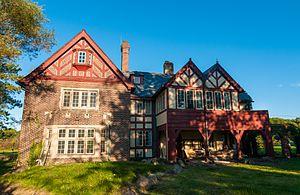
La ville de Macedonia est située dans le comté de Summit, dans l’État de l’Ohio, aux États-Unis. Sa population s’élevait à 11 188 habitants lors du recensement de 2010, estimée à 11 940 habitants en 2017.